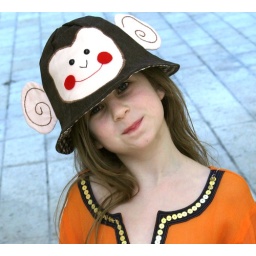
Emili in monkey hat